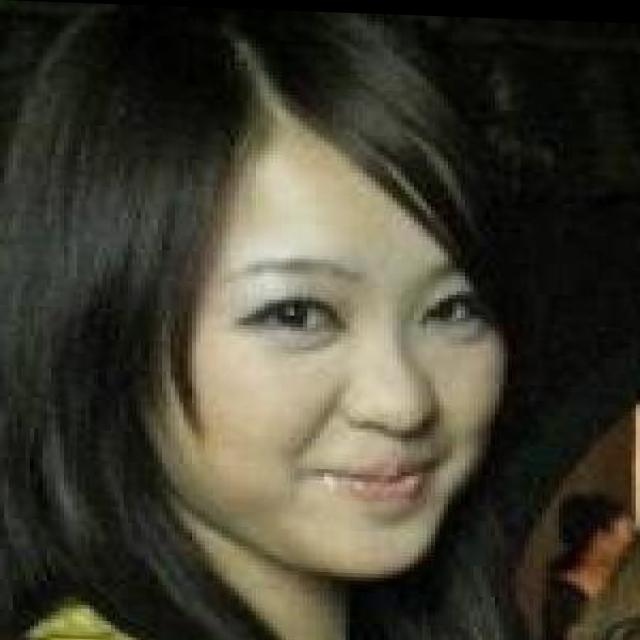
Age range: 21-44